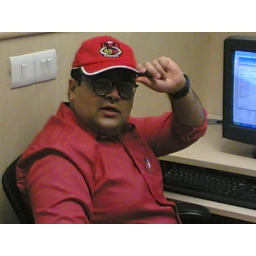
Entire team had to dress in red